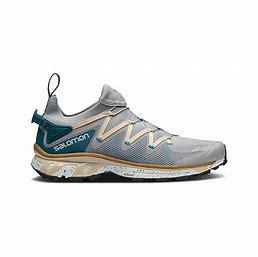
Brand: Salomon
Model: XT